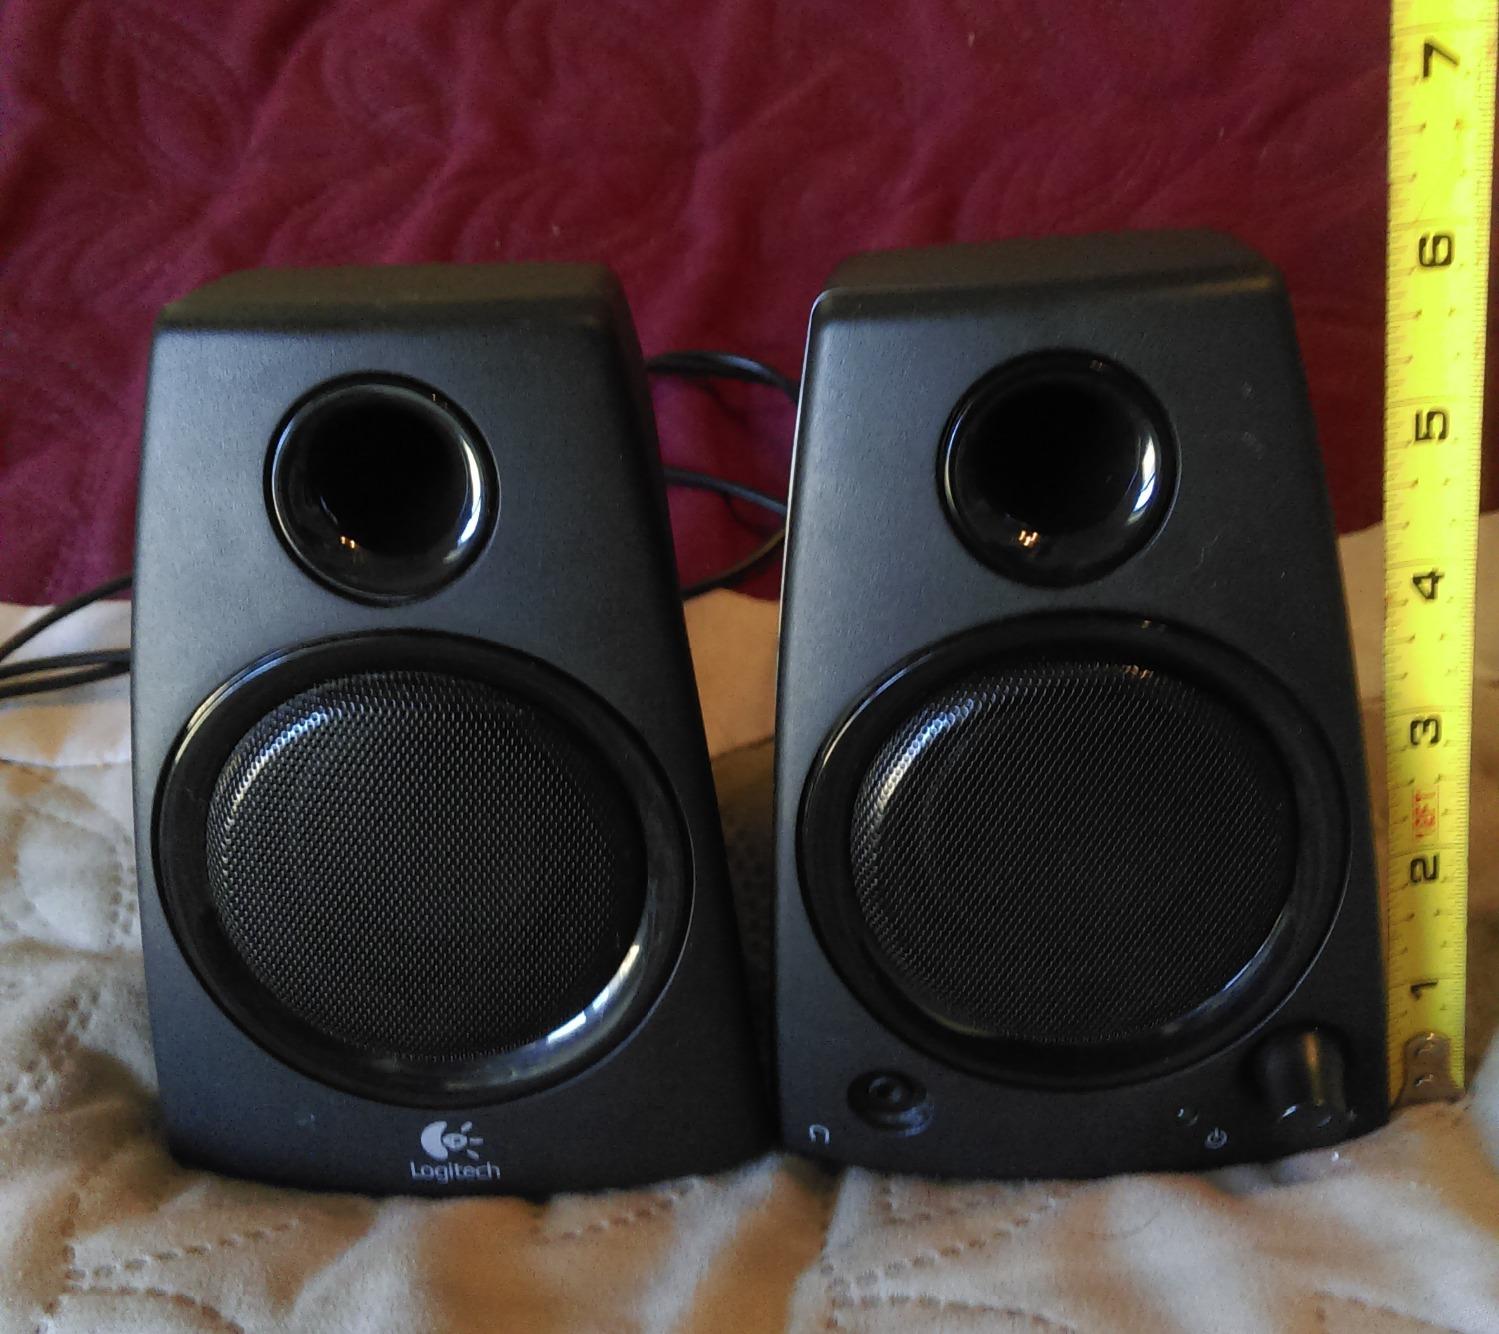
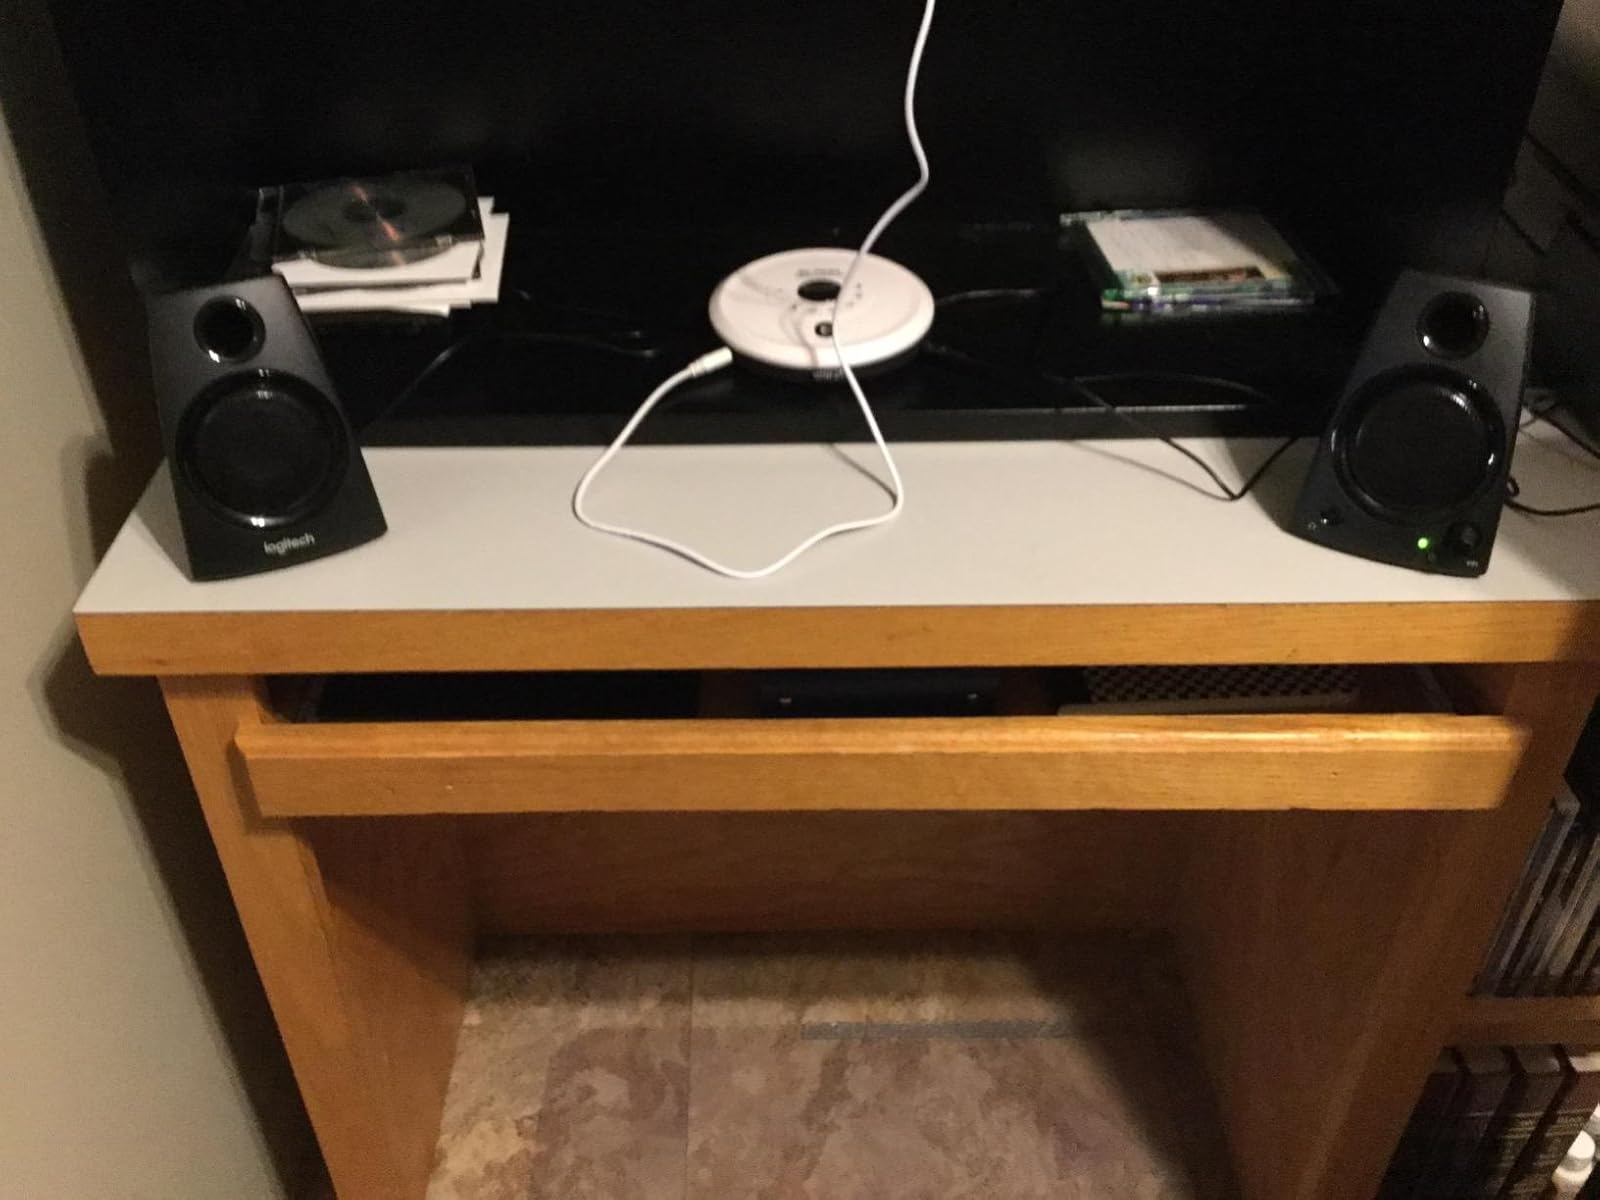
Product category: speaker
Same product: yes